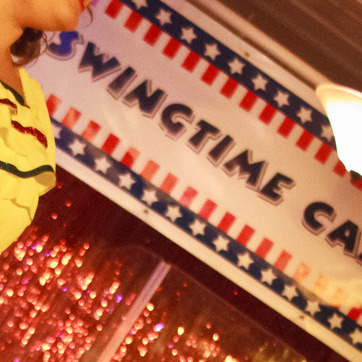
Material: plastic